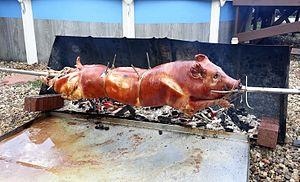
Afelia